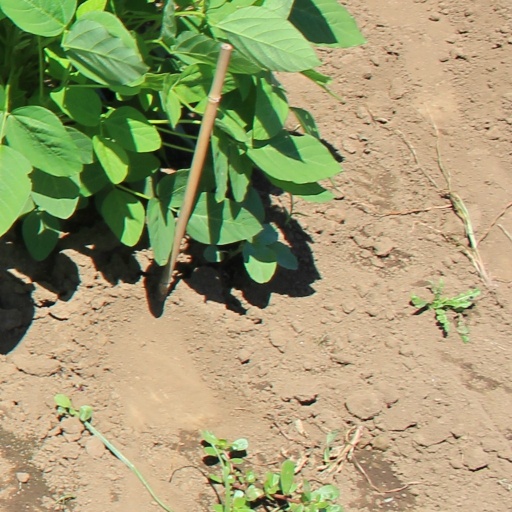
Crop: soybean